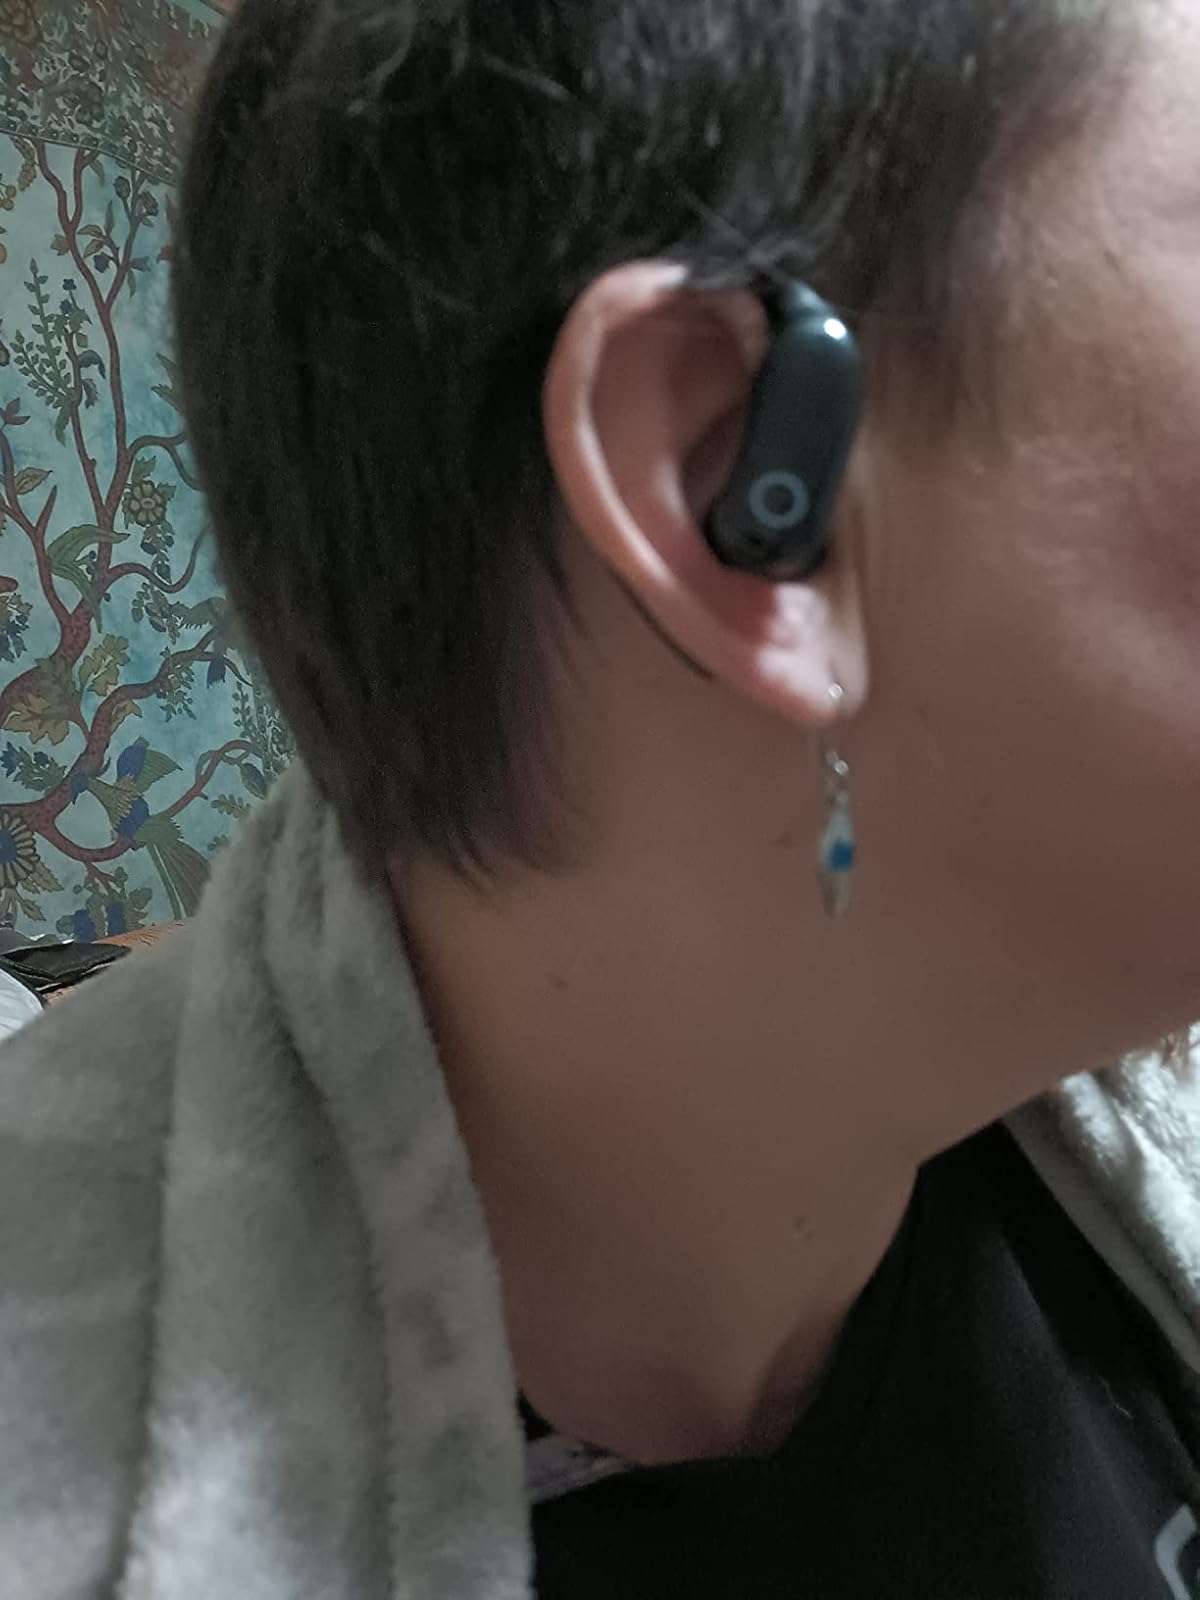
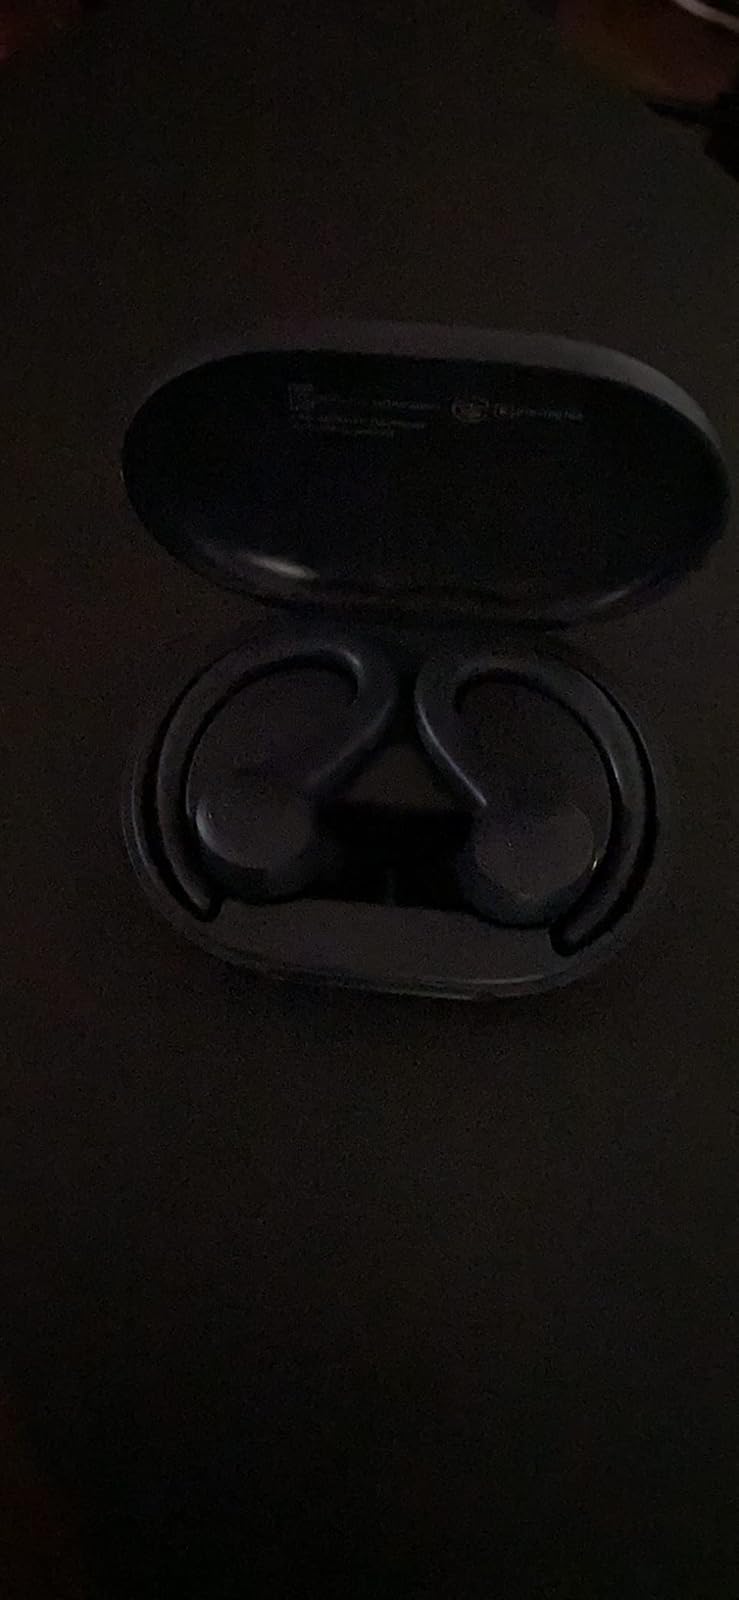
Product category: earbuds
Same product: no